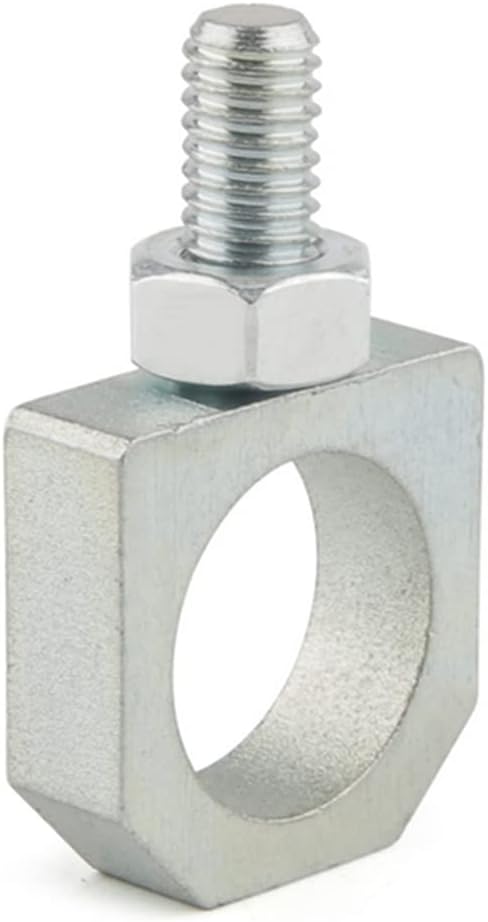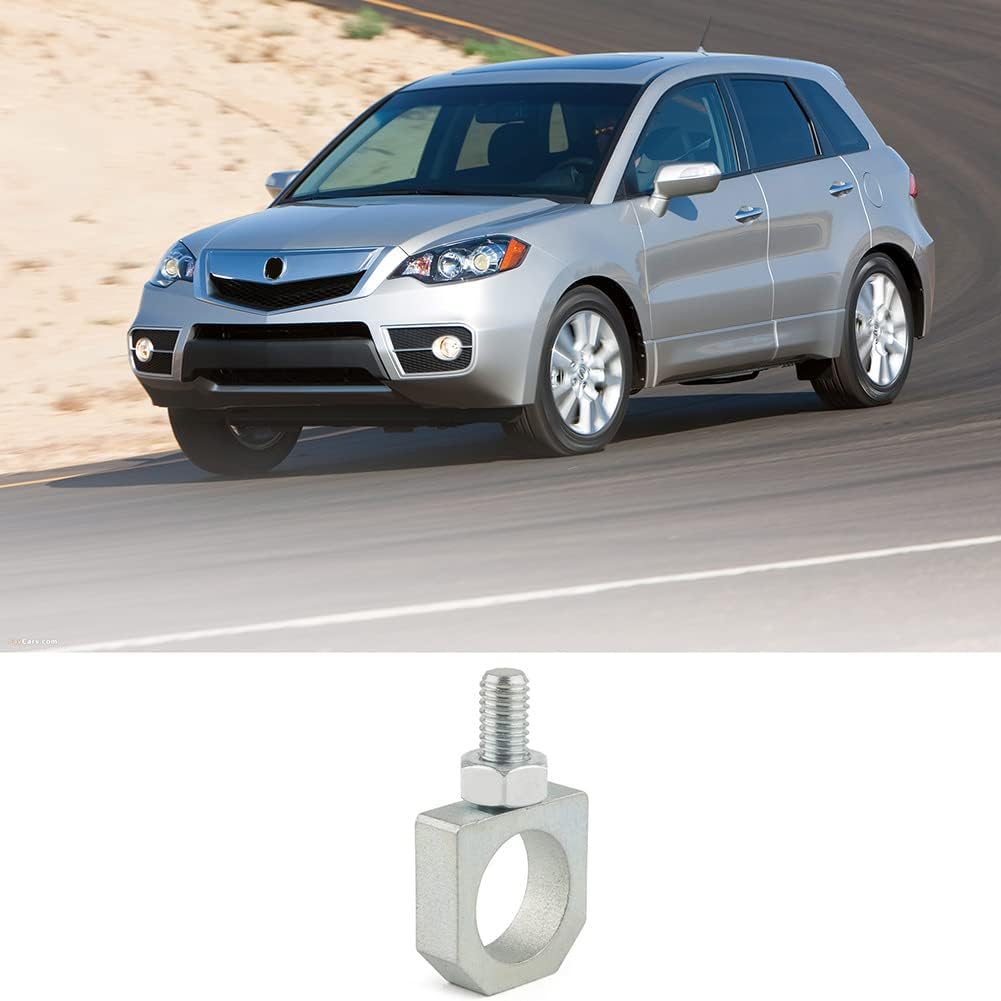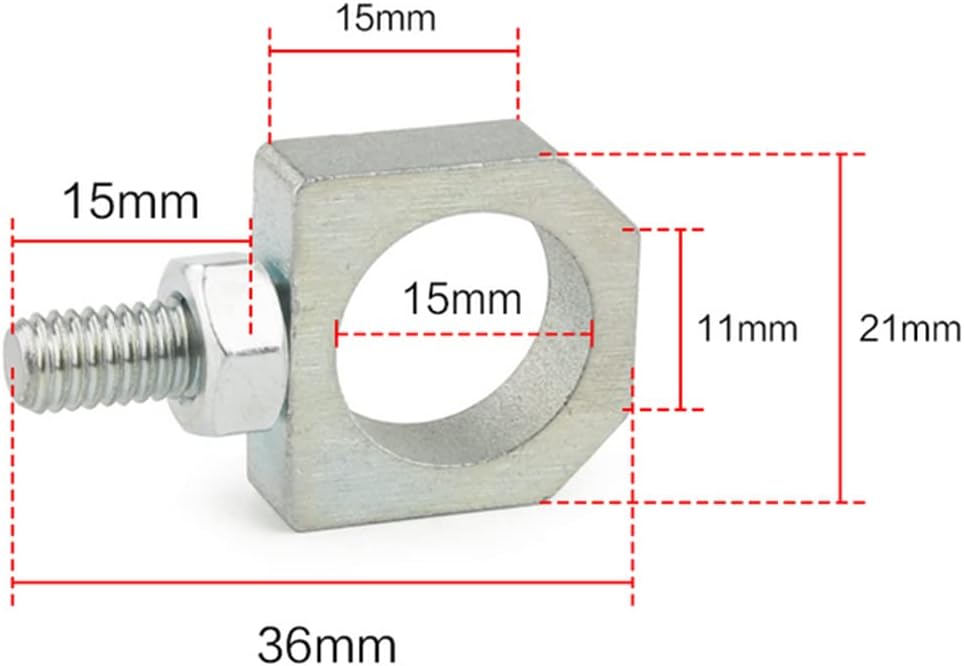
ihreesy Turbo Variable Flow Actuator Eye Bolt,Fit for 2007-2012 AcuraRDX K23A1 with 2300DO-VT.TEngine Alloy Steel Turbo Variable Flow Actuator Eye Bolt Nut
Category: Automotive
Features: Applicable models: Fit for 2007-2012 AcuraRDX K23A1 with 2300DO-VT.TEngine Material: Made of quality alloy steel material with long service life. Perfect accessories: Can directly replace broken or old products. Easy to install: Very suitable for beginners. Specification: Product name: Turbo Variable Flow Actuator Eye Bolt - Nut Material: Alloy Steel Color: Silver Product package:  1 x Turbine Bolt
Features: Applicable models: Fit for 2007-2012 AcuraRDX K23A1 with 2300DO-VT.TEngine | Material: Made of quality alloy steel material with long service life | Easy to install: Very suitable for beginners | Perfect accessories: Can directly replace broken or old products | Product package: 1 x Turbine Bolt